Arnolt Schlick

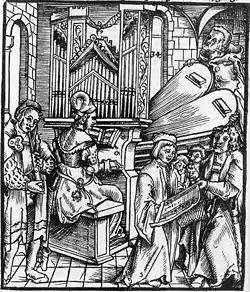
Illustration from the title page of Schlick's "Spiegel der Orgelmacher und Organisten" (1511), the first German treatise on organ building and performance

Arnolt Schlick (July 18?, c. 1455–1460 – after 1521) was a German organist, lutenist and composer of the Renaissance. He is grouped among the composers known as the Colorists. He was most probably born in Heidelberg and by 1482 established himself as court organist for the Electorate of the Palatinate. Highly regarded by his superiors and colleagues alike, Schlick played at important historical events, such as the election of Maximilian I as King of the Romans, and was widely sought after as organ consultant throughout his career. The last known references to him are from 1521; the circumstances of his death are unknown.